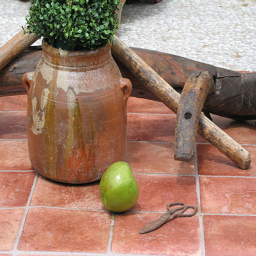
A vase filled with flowers next to a green apples.
an green apple and tools on a table
An apple and shears are on the tile beside a potted plant.
a vase with a plant in it sits next to an apple
A apple and a pair of scissors on the ground.